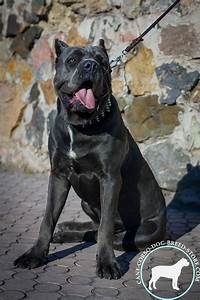
Label: dog